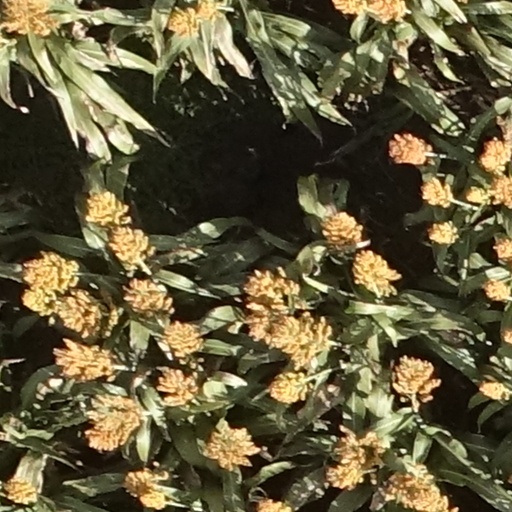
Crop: sorghum